Ted Turner

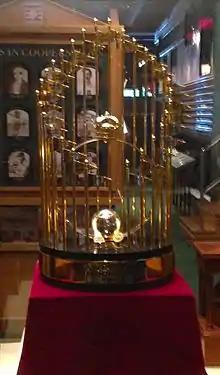
The Commissioner's Trophy given to the Atlanta Braves – owned at the time by Turner – for winning the 1995 World Series (shown on display at Turner Field – named for Turner – the Braves' home ballpark)

Turner Broadcasting System merged with Time Warner on October 10, 1996, with Turner as vice chairman and head of Time Warner and Turner's cable networks division. Turner was dropped as head of cable networks by CEO Gerald Levin but remained as Vice Chairman of Time Warner. He would be succeeded in March 2001 as head of Turner Broadcasting by Jamie Kellner, who was also greatly responsible for cancelling WCW's television contracts on networks which Turner previously ran. He resigned as AOL Time Warner vice chairman in 2003 and then from the Time Warner board of directors in 2006.